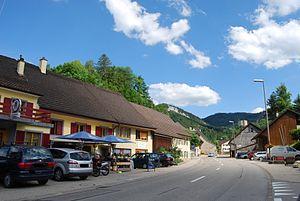
Zullwil est une commune suisse du canton de Soleure, située dans le district de Thierstein.